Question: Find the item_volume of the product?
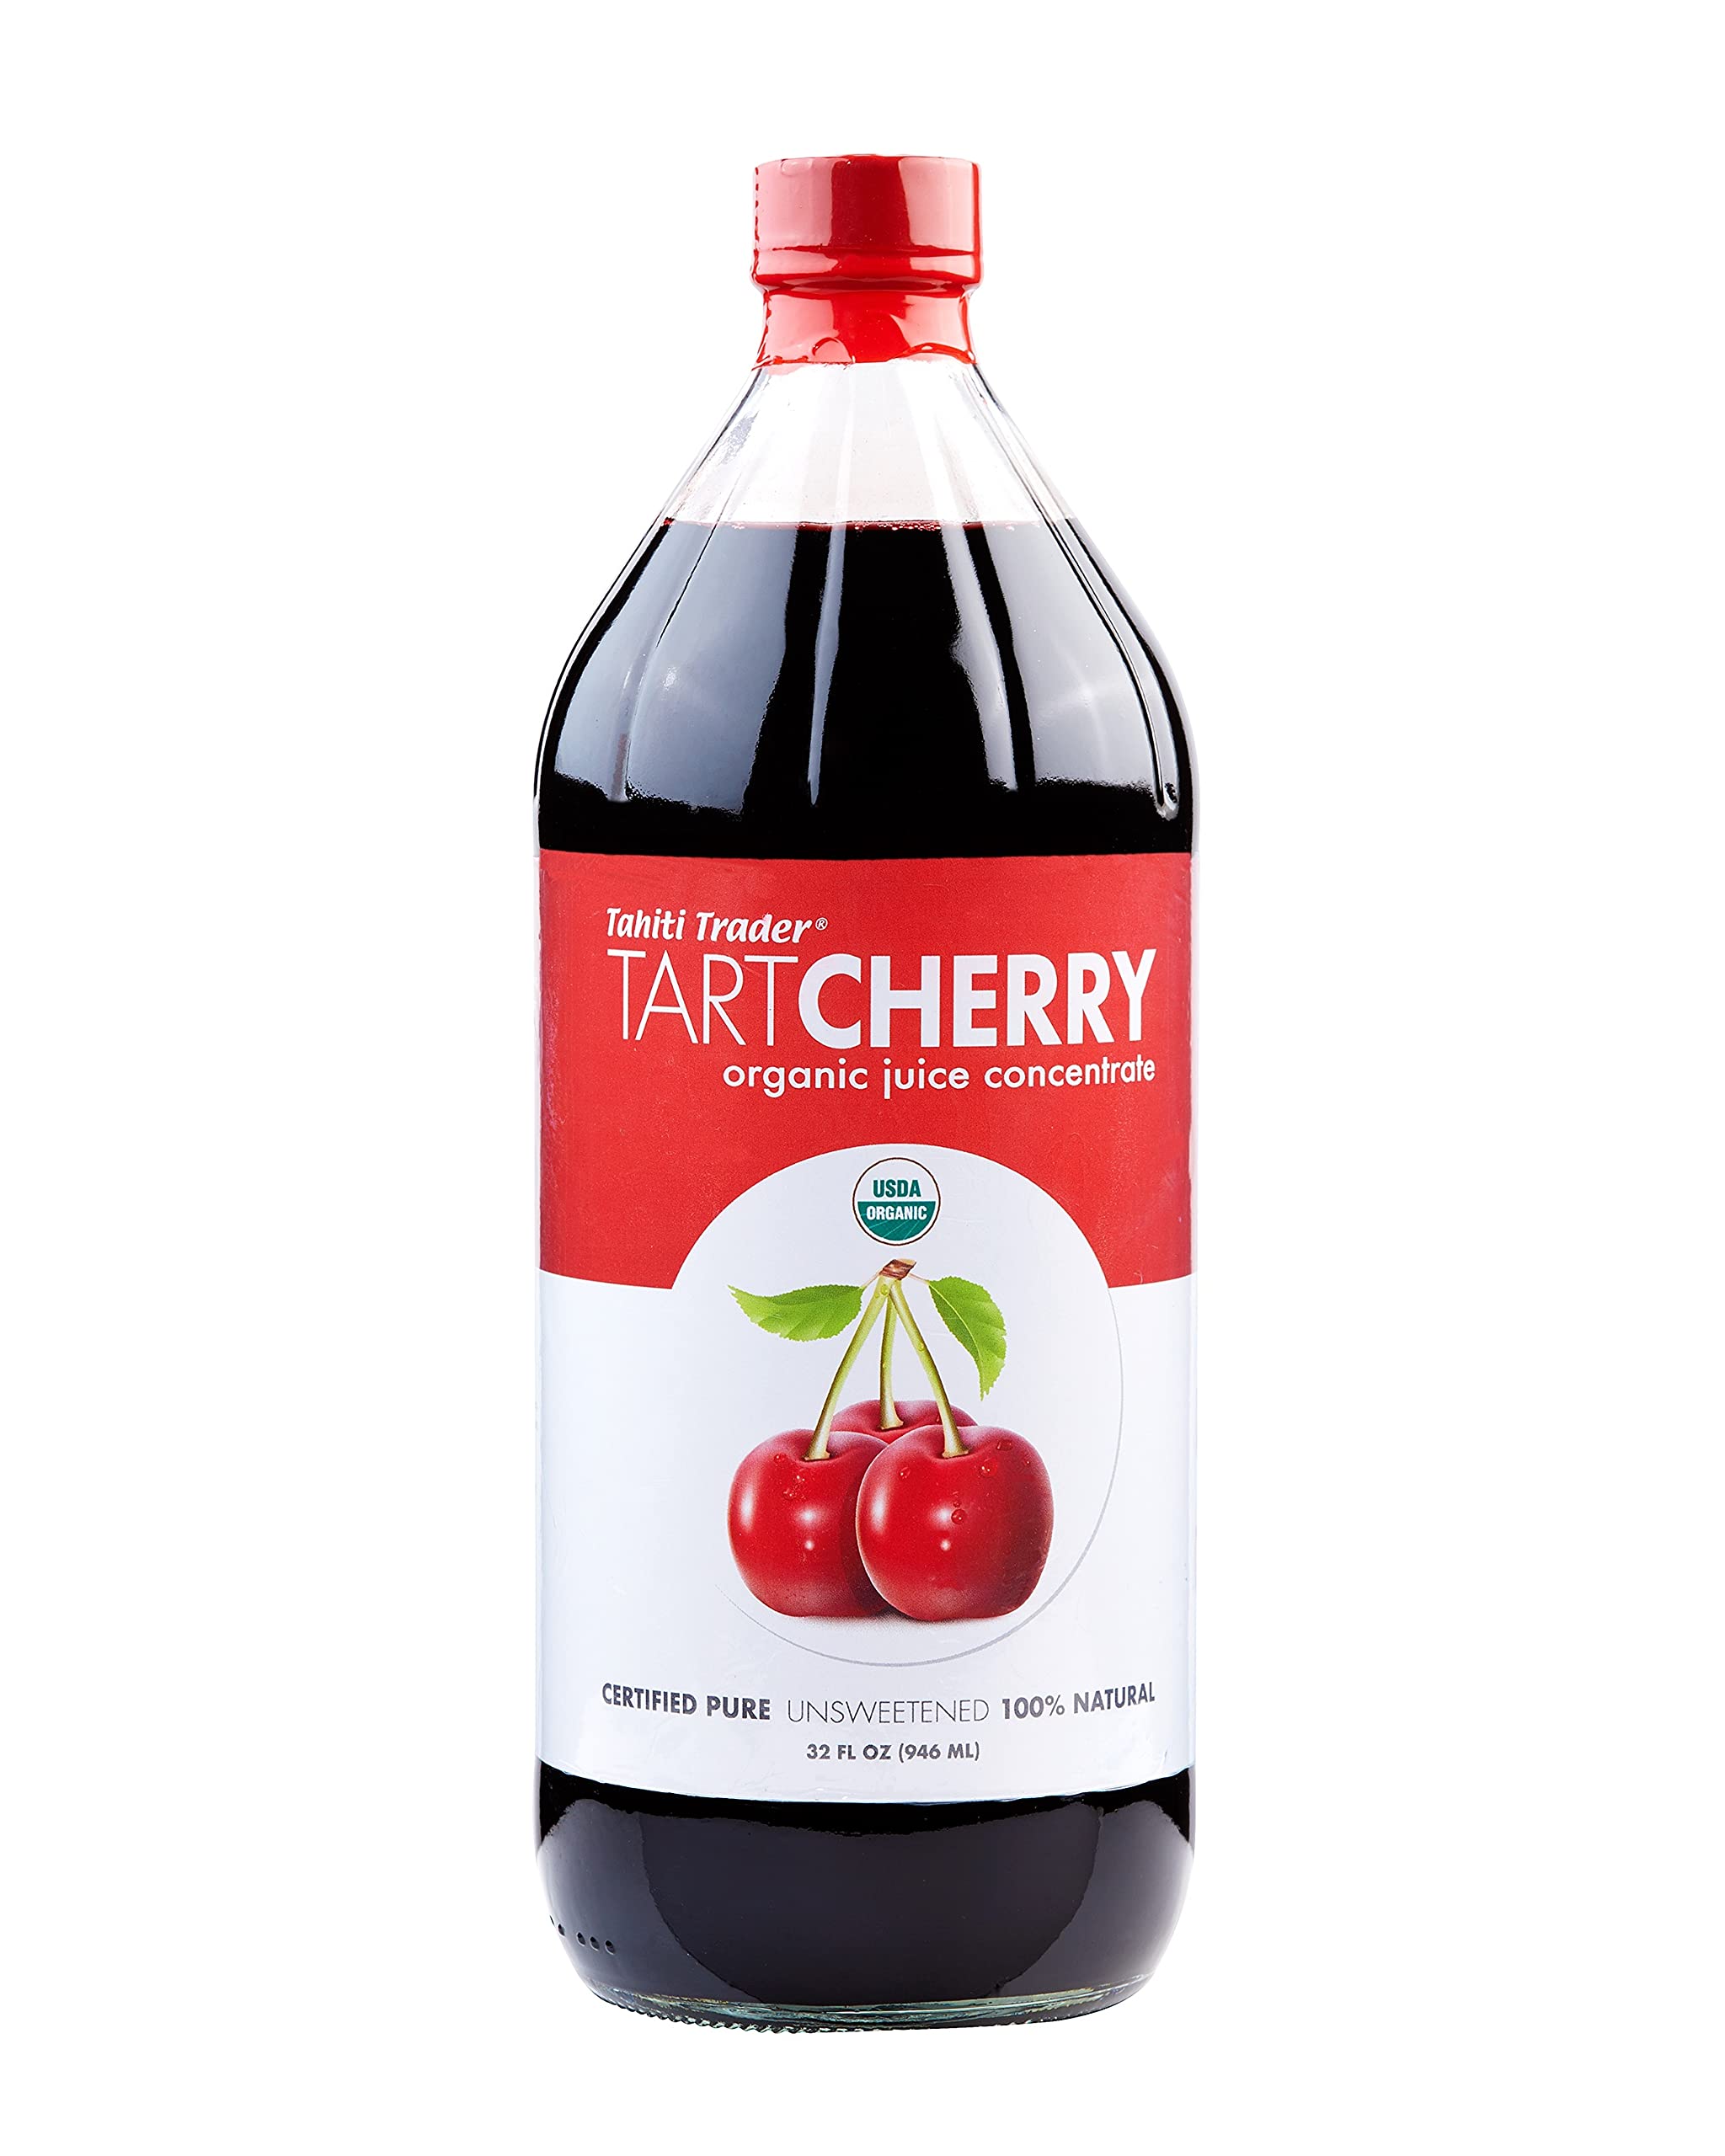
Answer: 32.0 fluid ounce